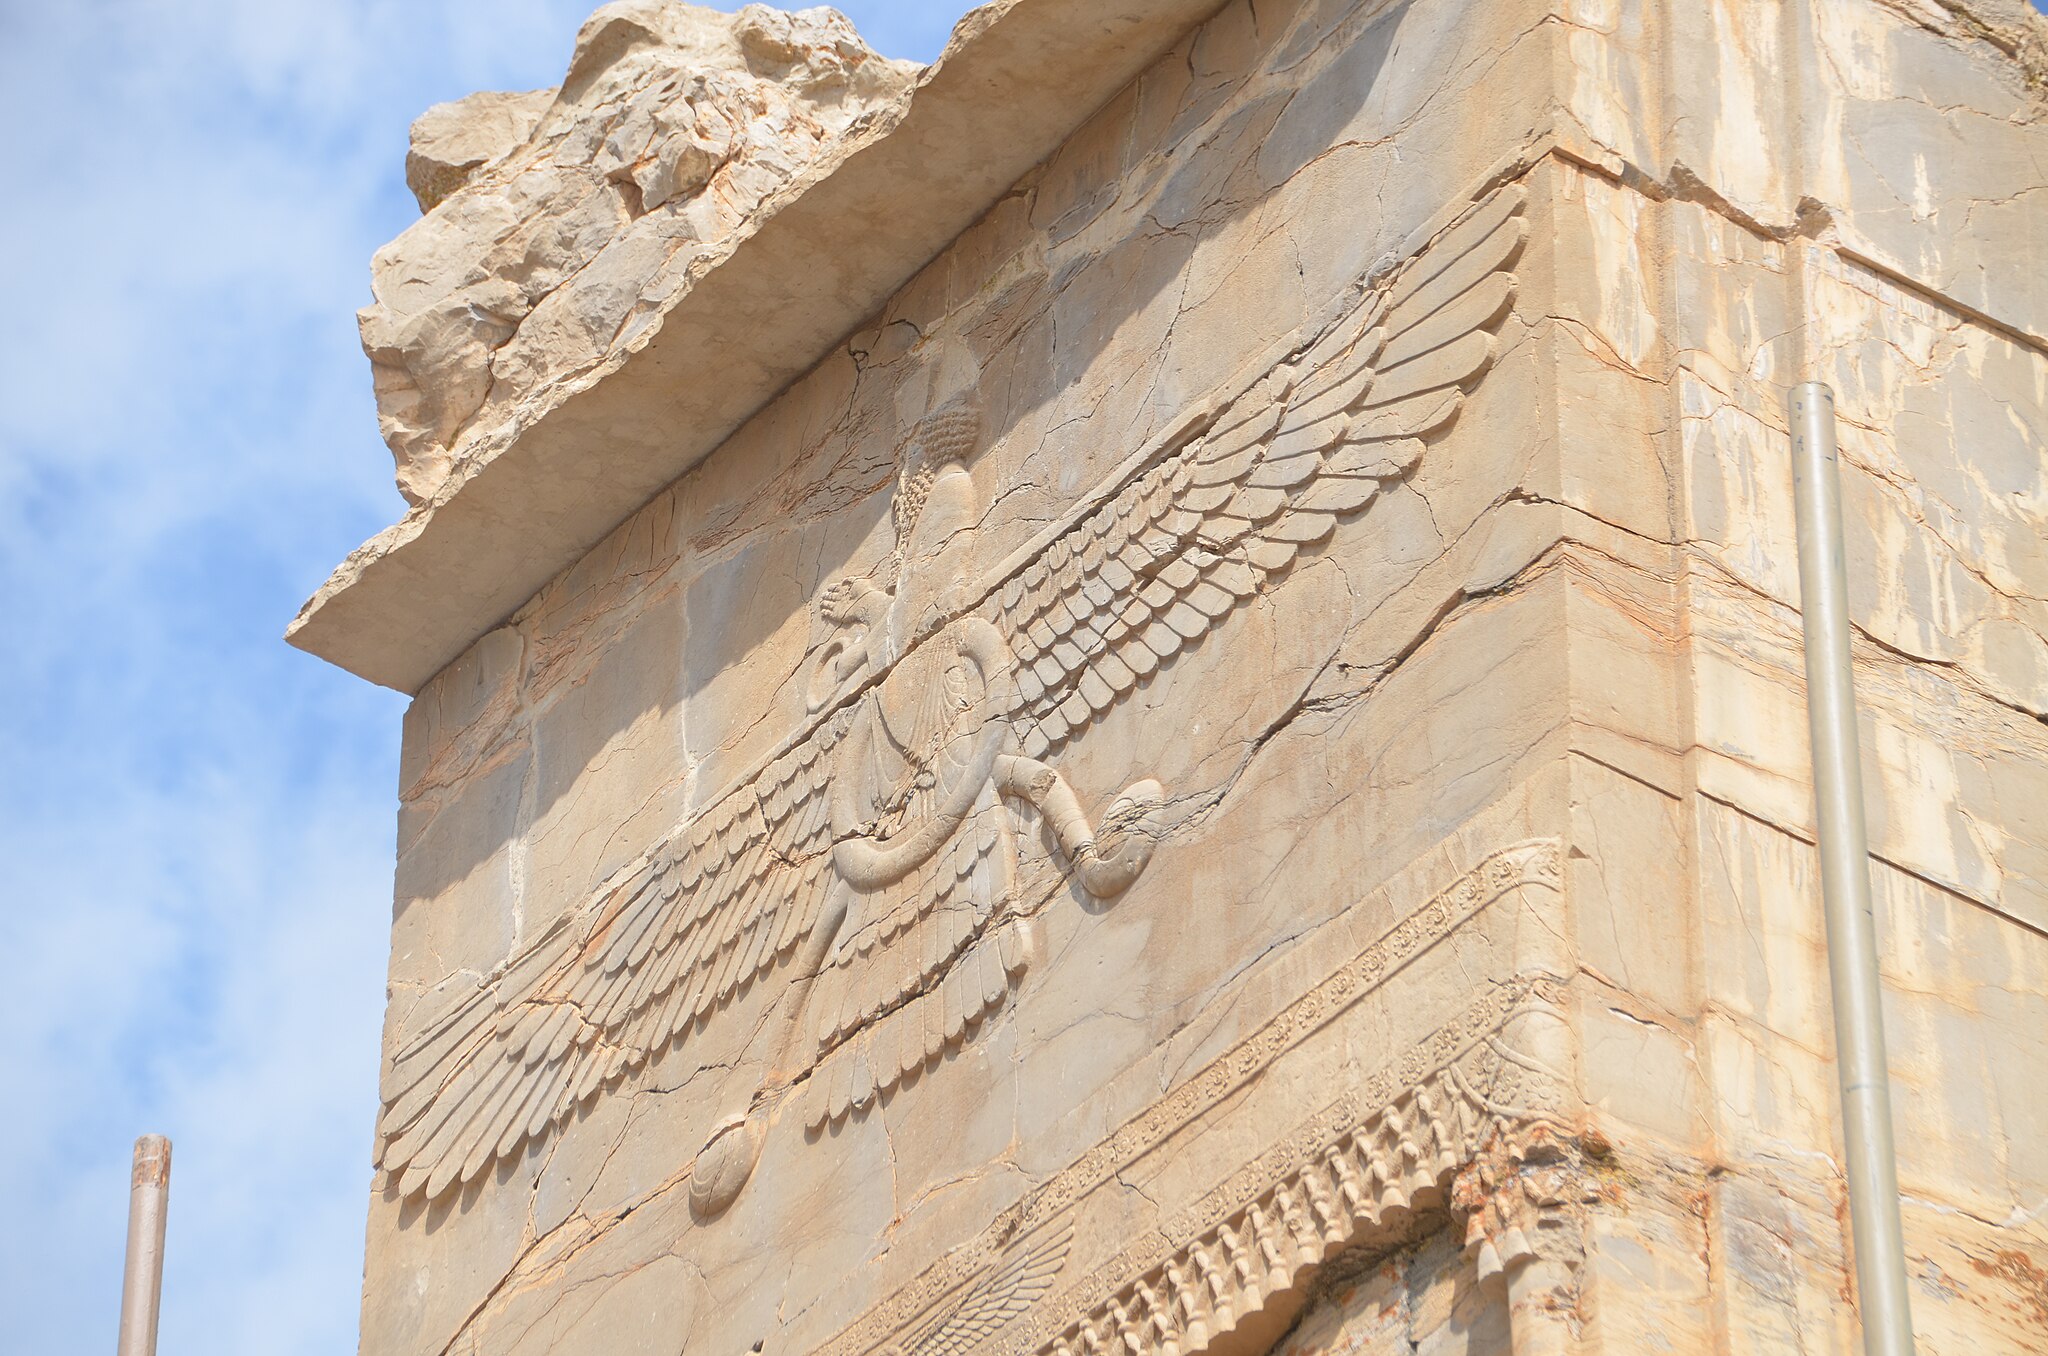
Title: Relief with the symbol of Ahuramazda on the on the southern end of the Tripylon (or Council Hall), Persepolis, Iran (47727262252)
Description: Relief with the symbol of Ahuramazda on the on the southern end of the Tripylon (or Council Hall), Persepolis, Iran
Date: 22 April 2019, 08:14 (according to Exif data)
Categories: Photographs by Carole Raddato, Flickr images reviewed by FlickreviewR 2, 2019 in Persepolis, Iran photographs taken on 2019-04-22, Relief of Faravahar, Tripylon, Persepolis, Flickr images missing SDC published in